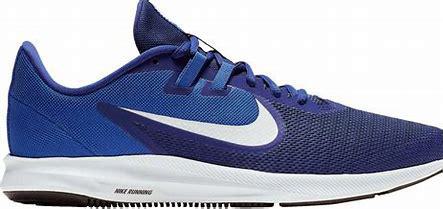
Brand: Nike
Model: Downshifter 9